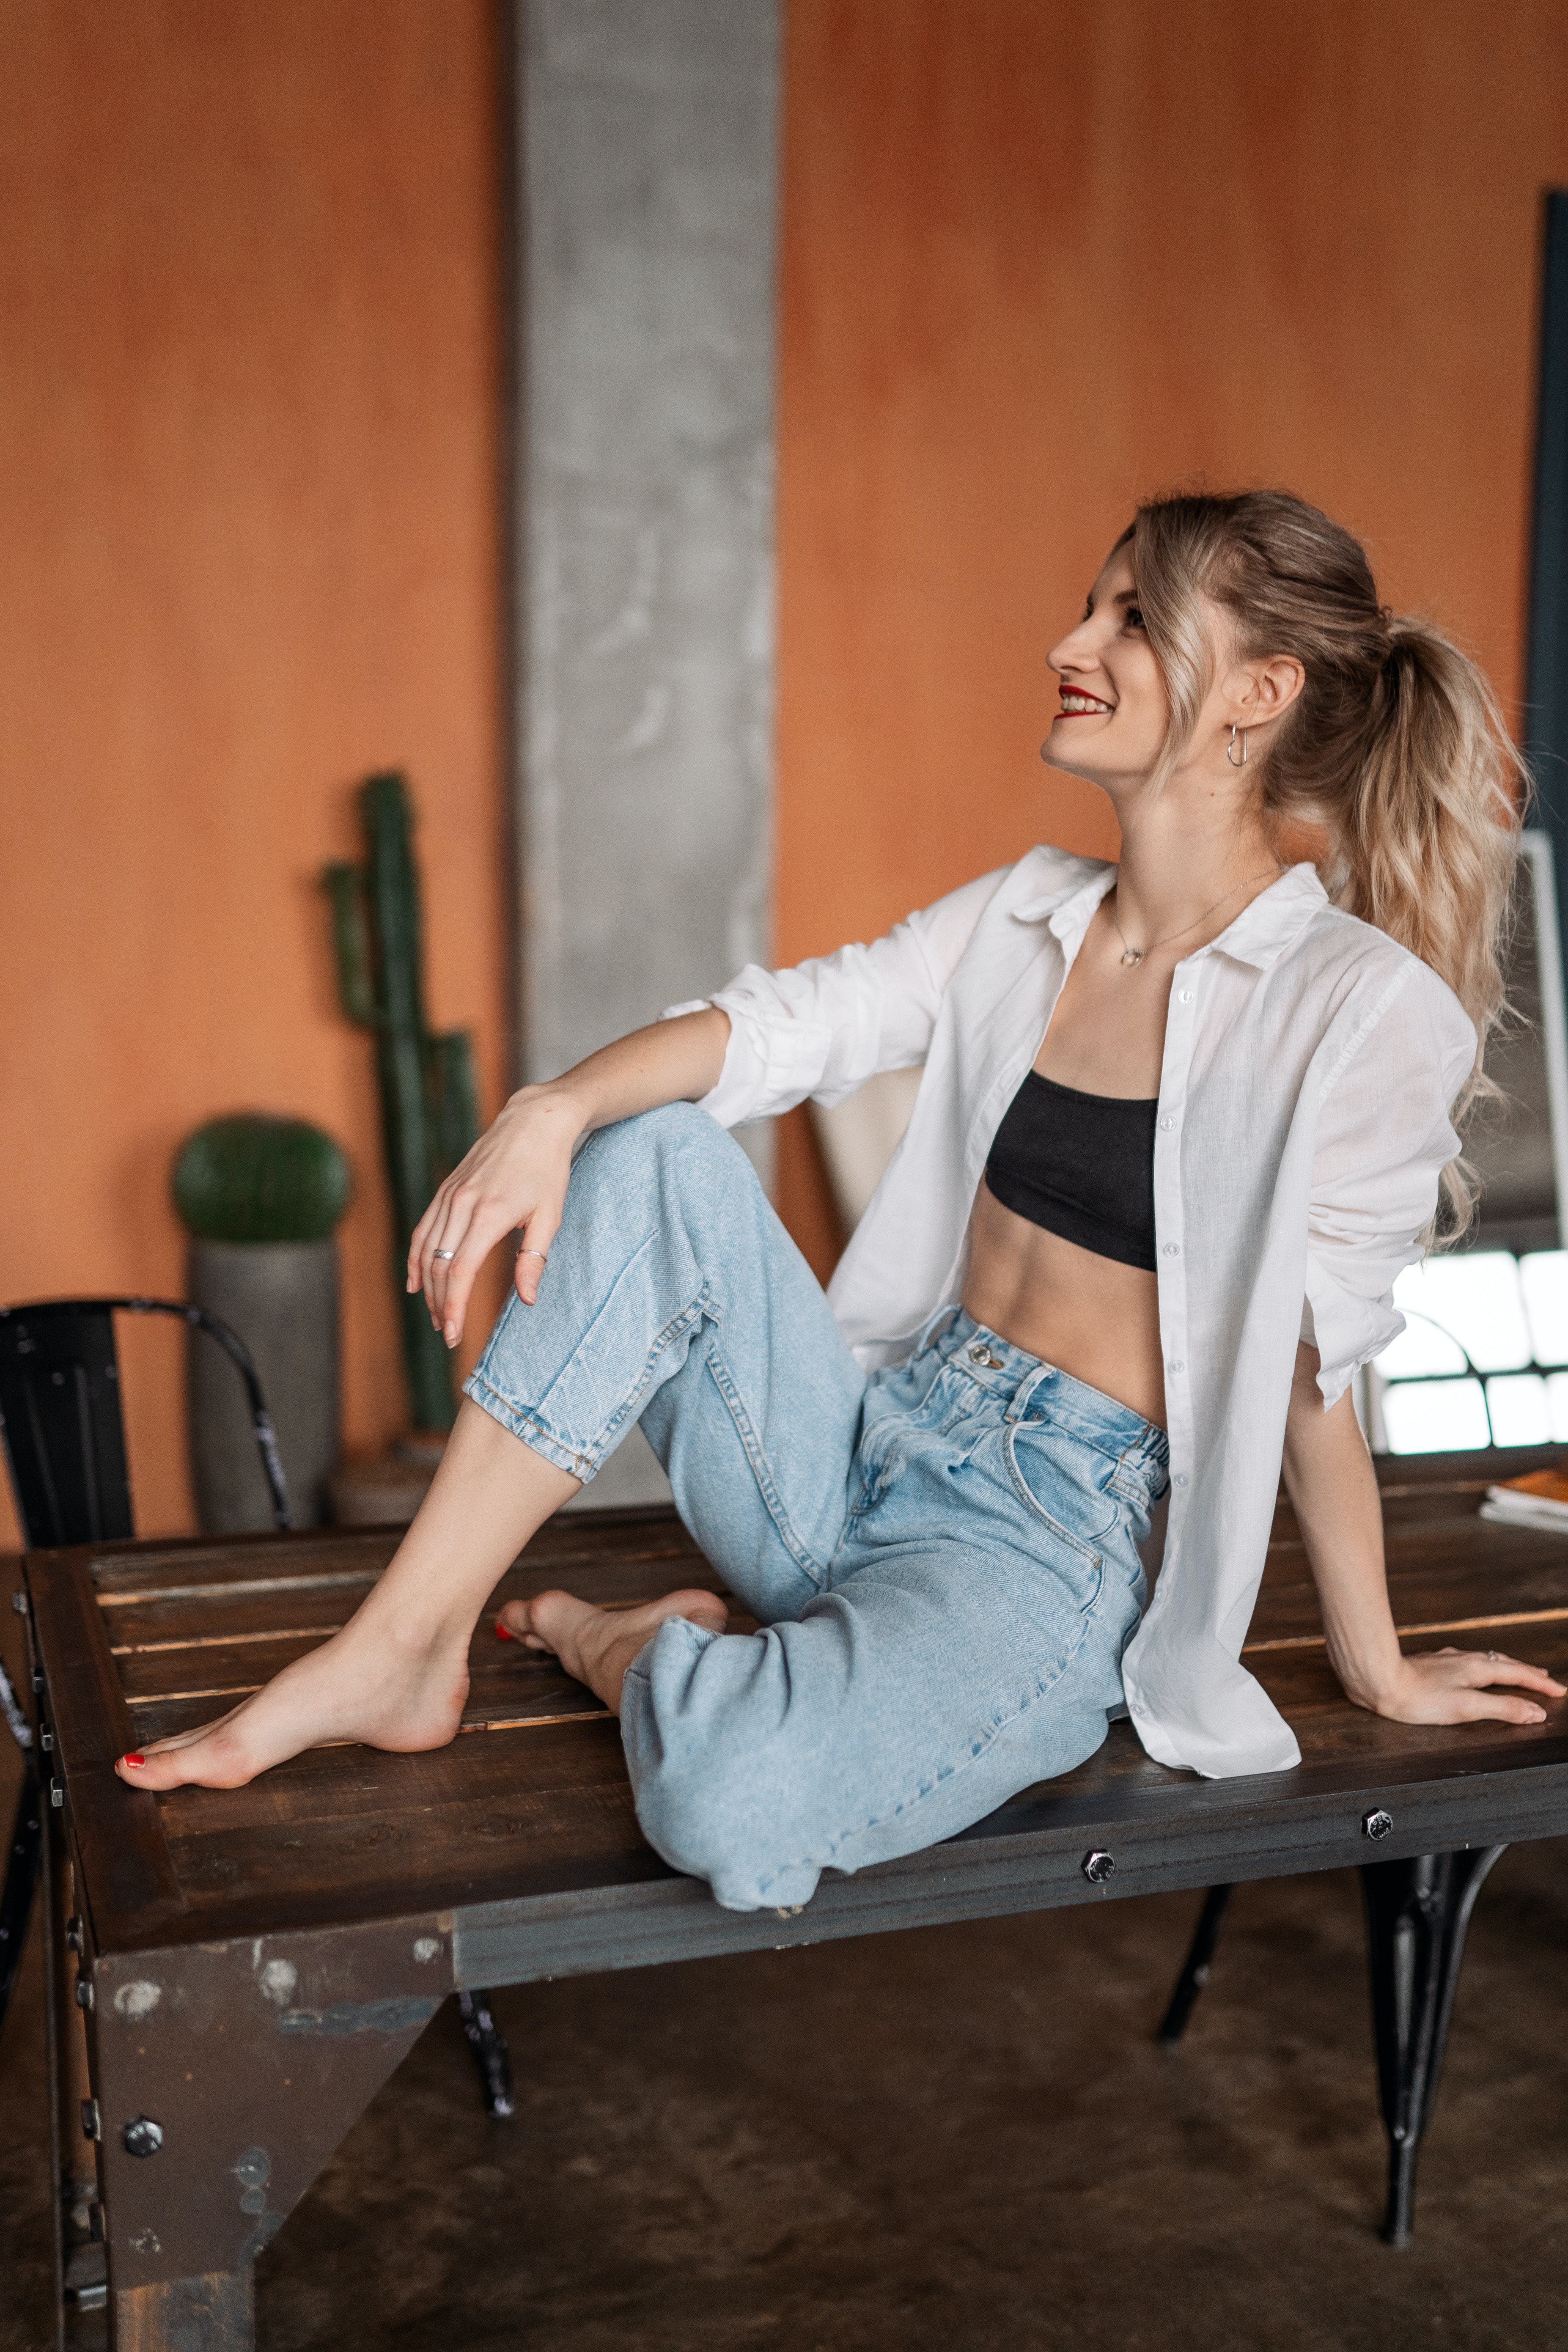
woman, furniture, shoulder, comfort, flash photography, thigh, smile, knee, fashion design, waist, black hair, leisure, long hair, human leg, street fashion, electric blue, denim, foot, brown hair, chair, sitting, event, flooring, fun, fashion model, room, sportswear, photo shoot, portrait photography, abdomen, sandal, necklace, eyewear